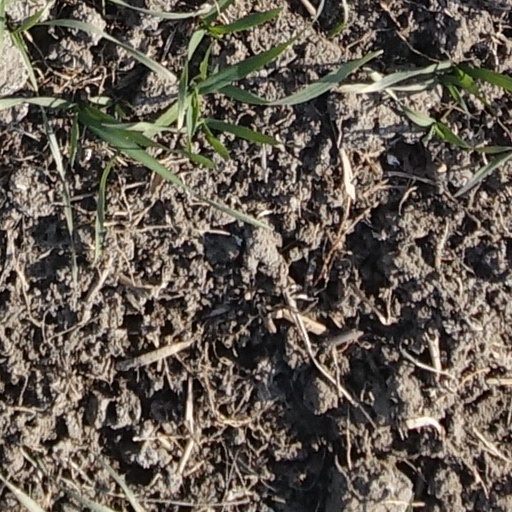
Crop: wheat